Gürkan Coşkun

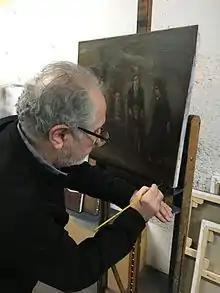
Coşkun with a painting

Coşkun was born in Çorum in 1941. After attending İstanbul State Academy of Fine Arts between the years 1960 and 1967, he moved to Paris in 1971. He split his time between the two cities. His work is exhibited in various countries and is very respected in his home town. In his paintings, he most often blended fantasy and reality.